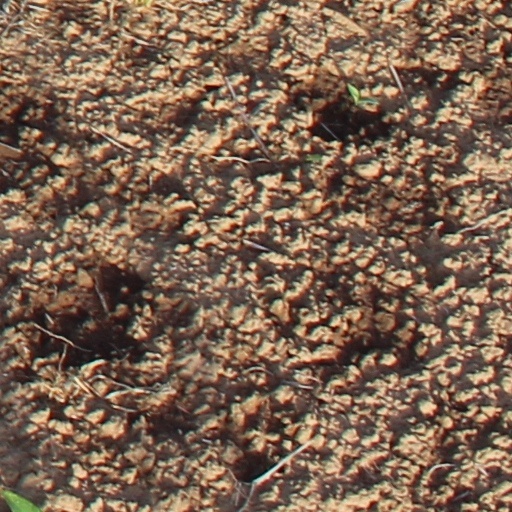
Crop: wheat